Ponchartrain Apartments

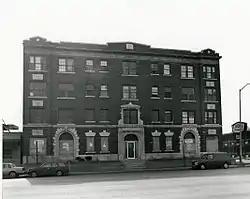
Ponchartrain Apartments, 1985

The Ponchartrain Apartments was an apartment building located at 1350 East Jefferson Avenue in Detroit, Michigan. It was also known as the Renaissance Apartments. It was listed on the National Register of Historic Places in 1985, but subsequently demolished.